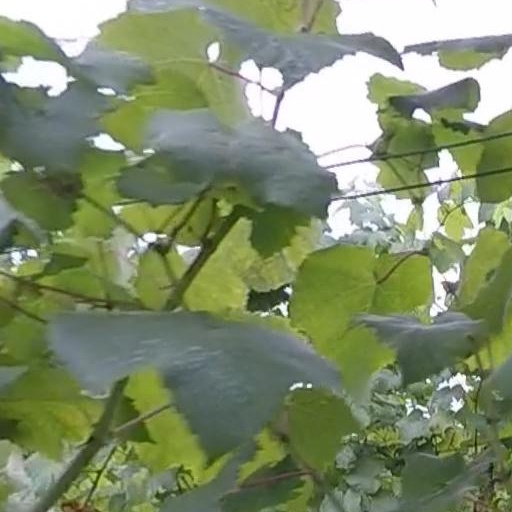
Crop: grape